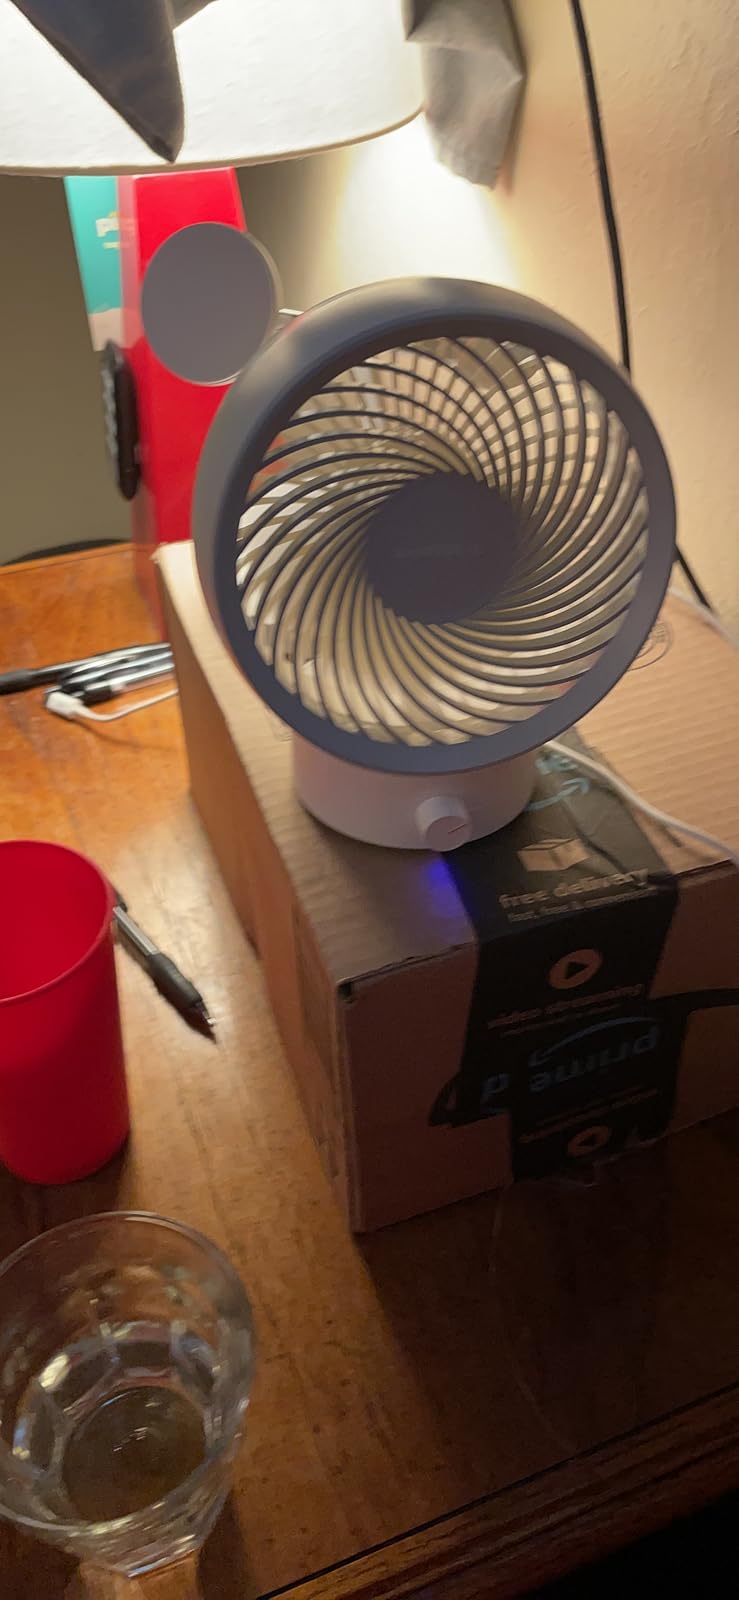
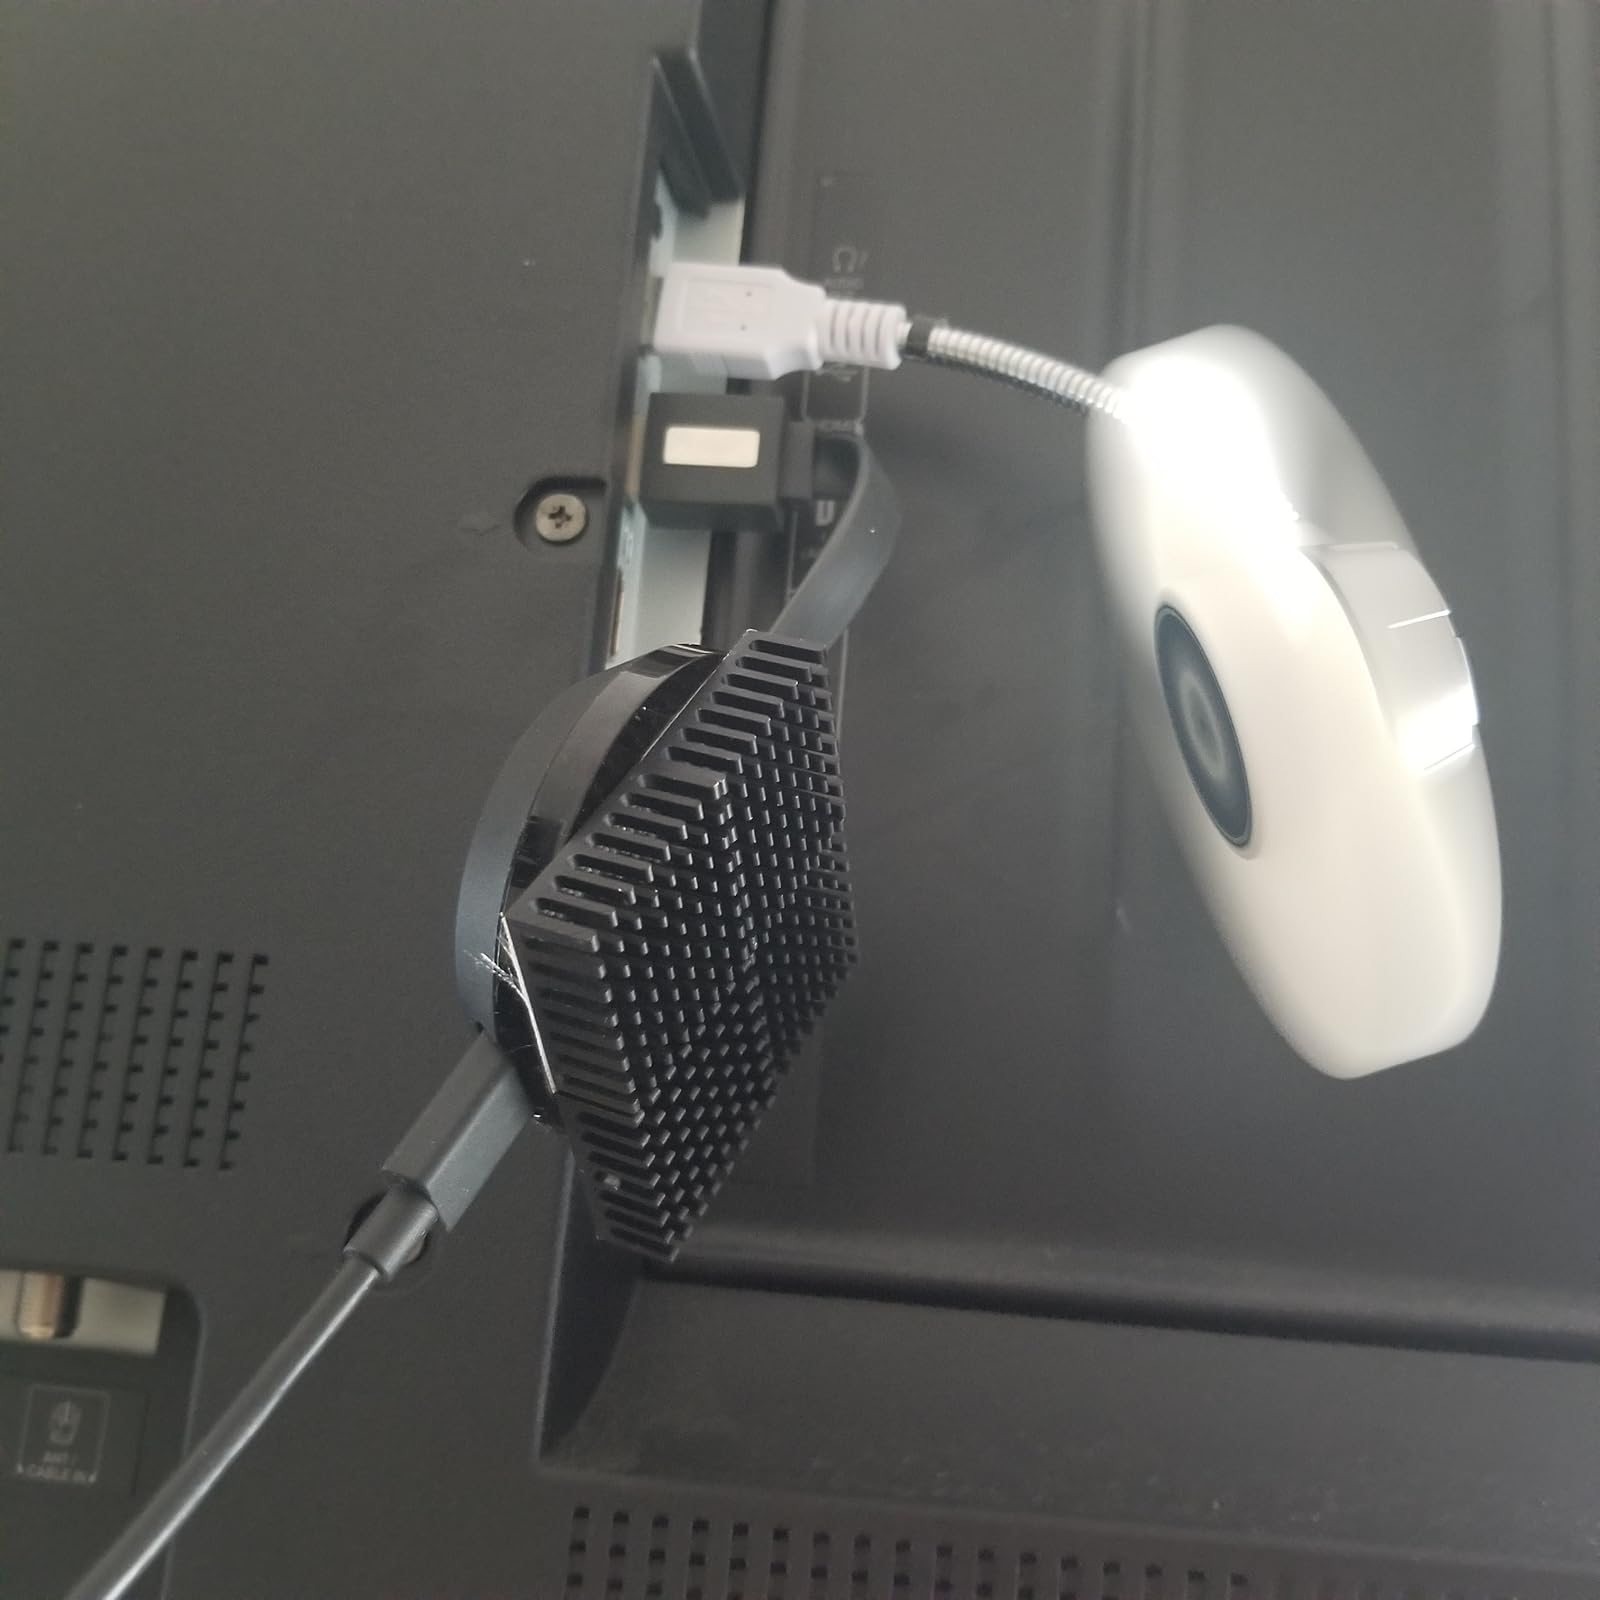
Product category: fan
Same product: no